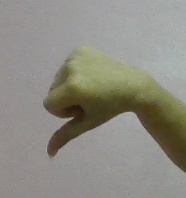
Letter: waw